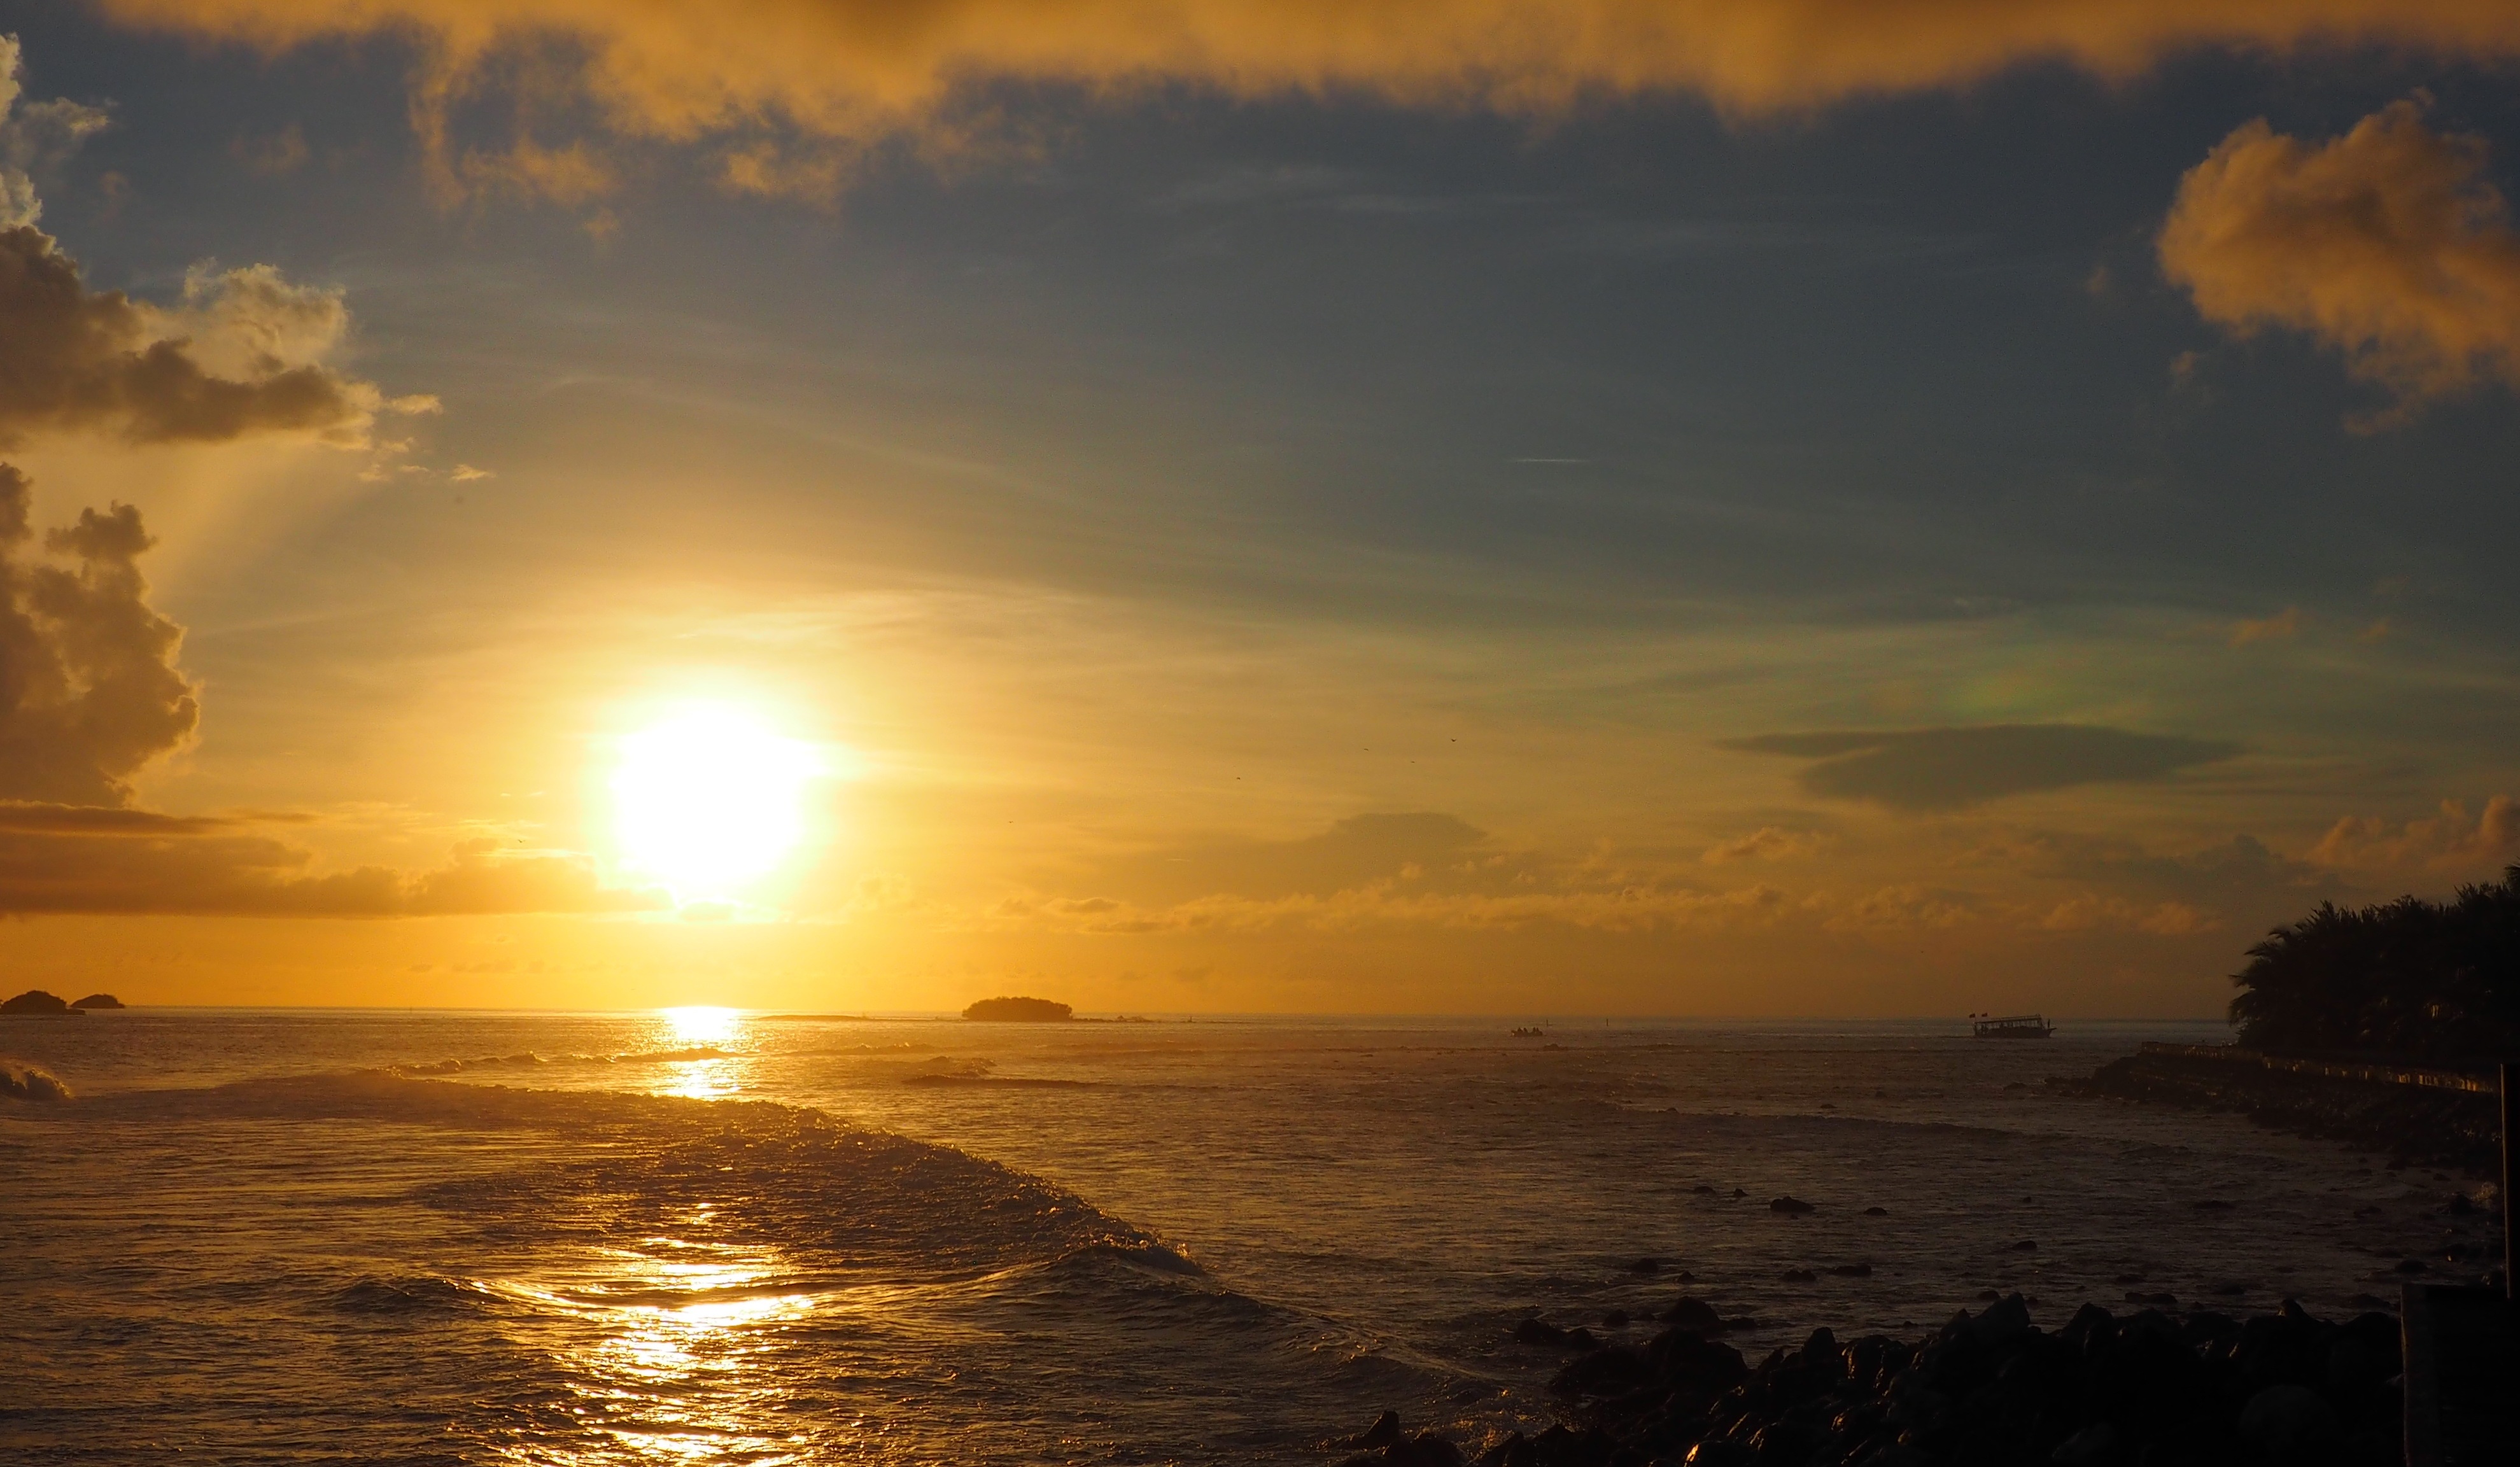
beach, landscape, sea, coast, ocean, horizon, cloud, sky, sun, sunrise, sunset, sunlight, morning, shore, wave, dawn, atmosphere, dusk, evening, heaven, west, waves, clouds, afterglow, wind wave